Opole Główne railway station

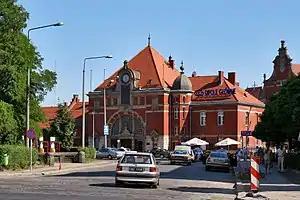

Opole Główne (Polish for "Opole main station") is a major railway station in the southern Polish city of Opole. It also is the biggest station in Opole Voivodeship, with connections to all major Polish cities, several local towns of the area, as well as international locations, such as Berlin and Hamburg.